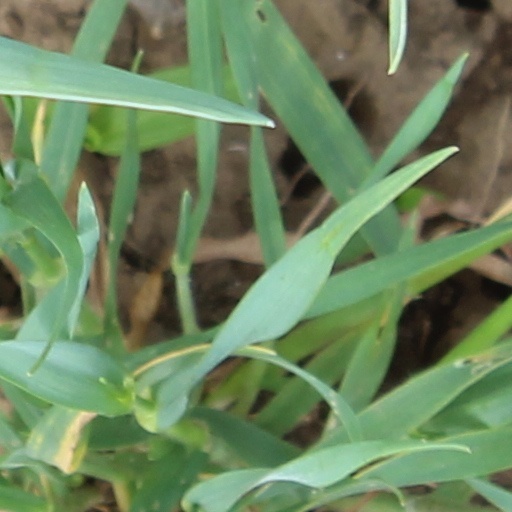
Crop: wheat